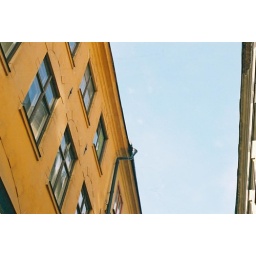
a yellow house in stockholm's gamla stan